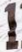
Number: 1